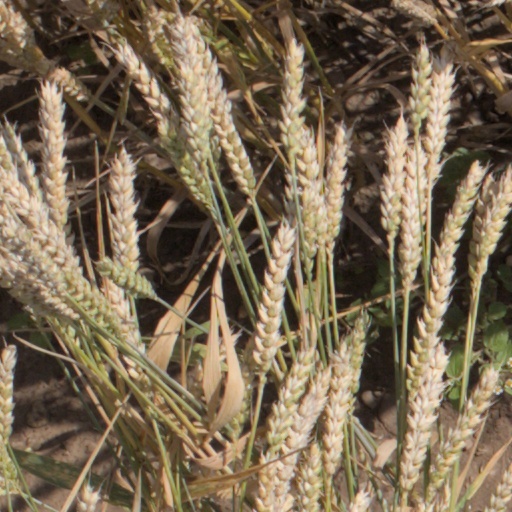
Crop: wheat